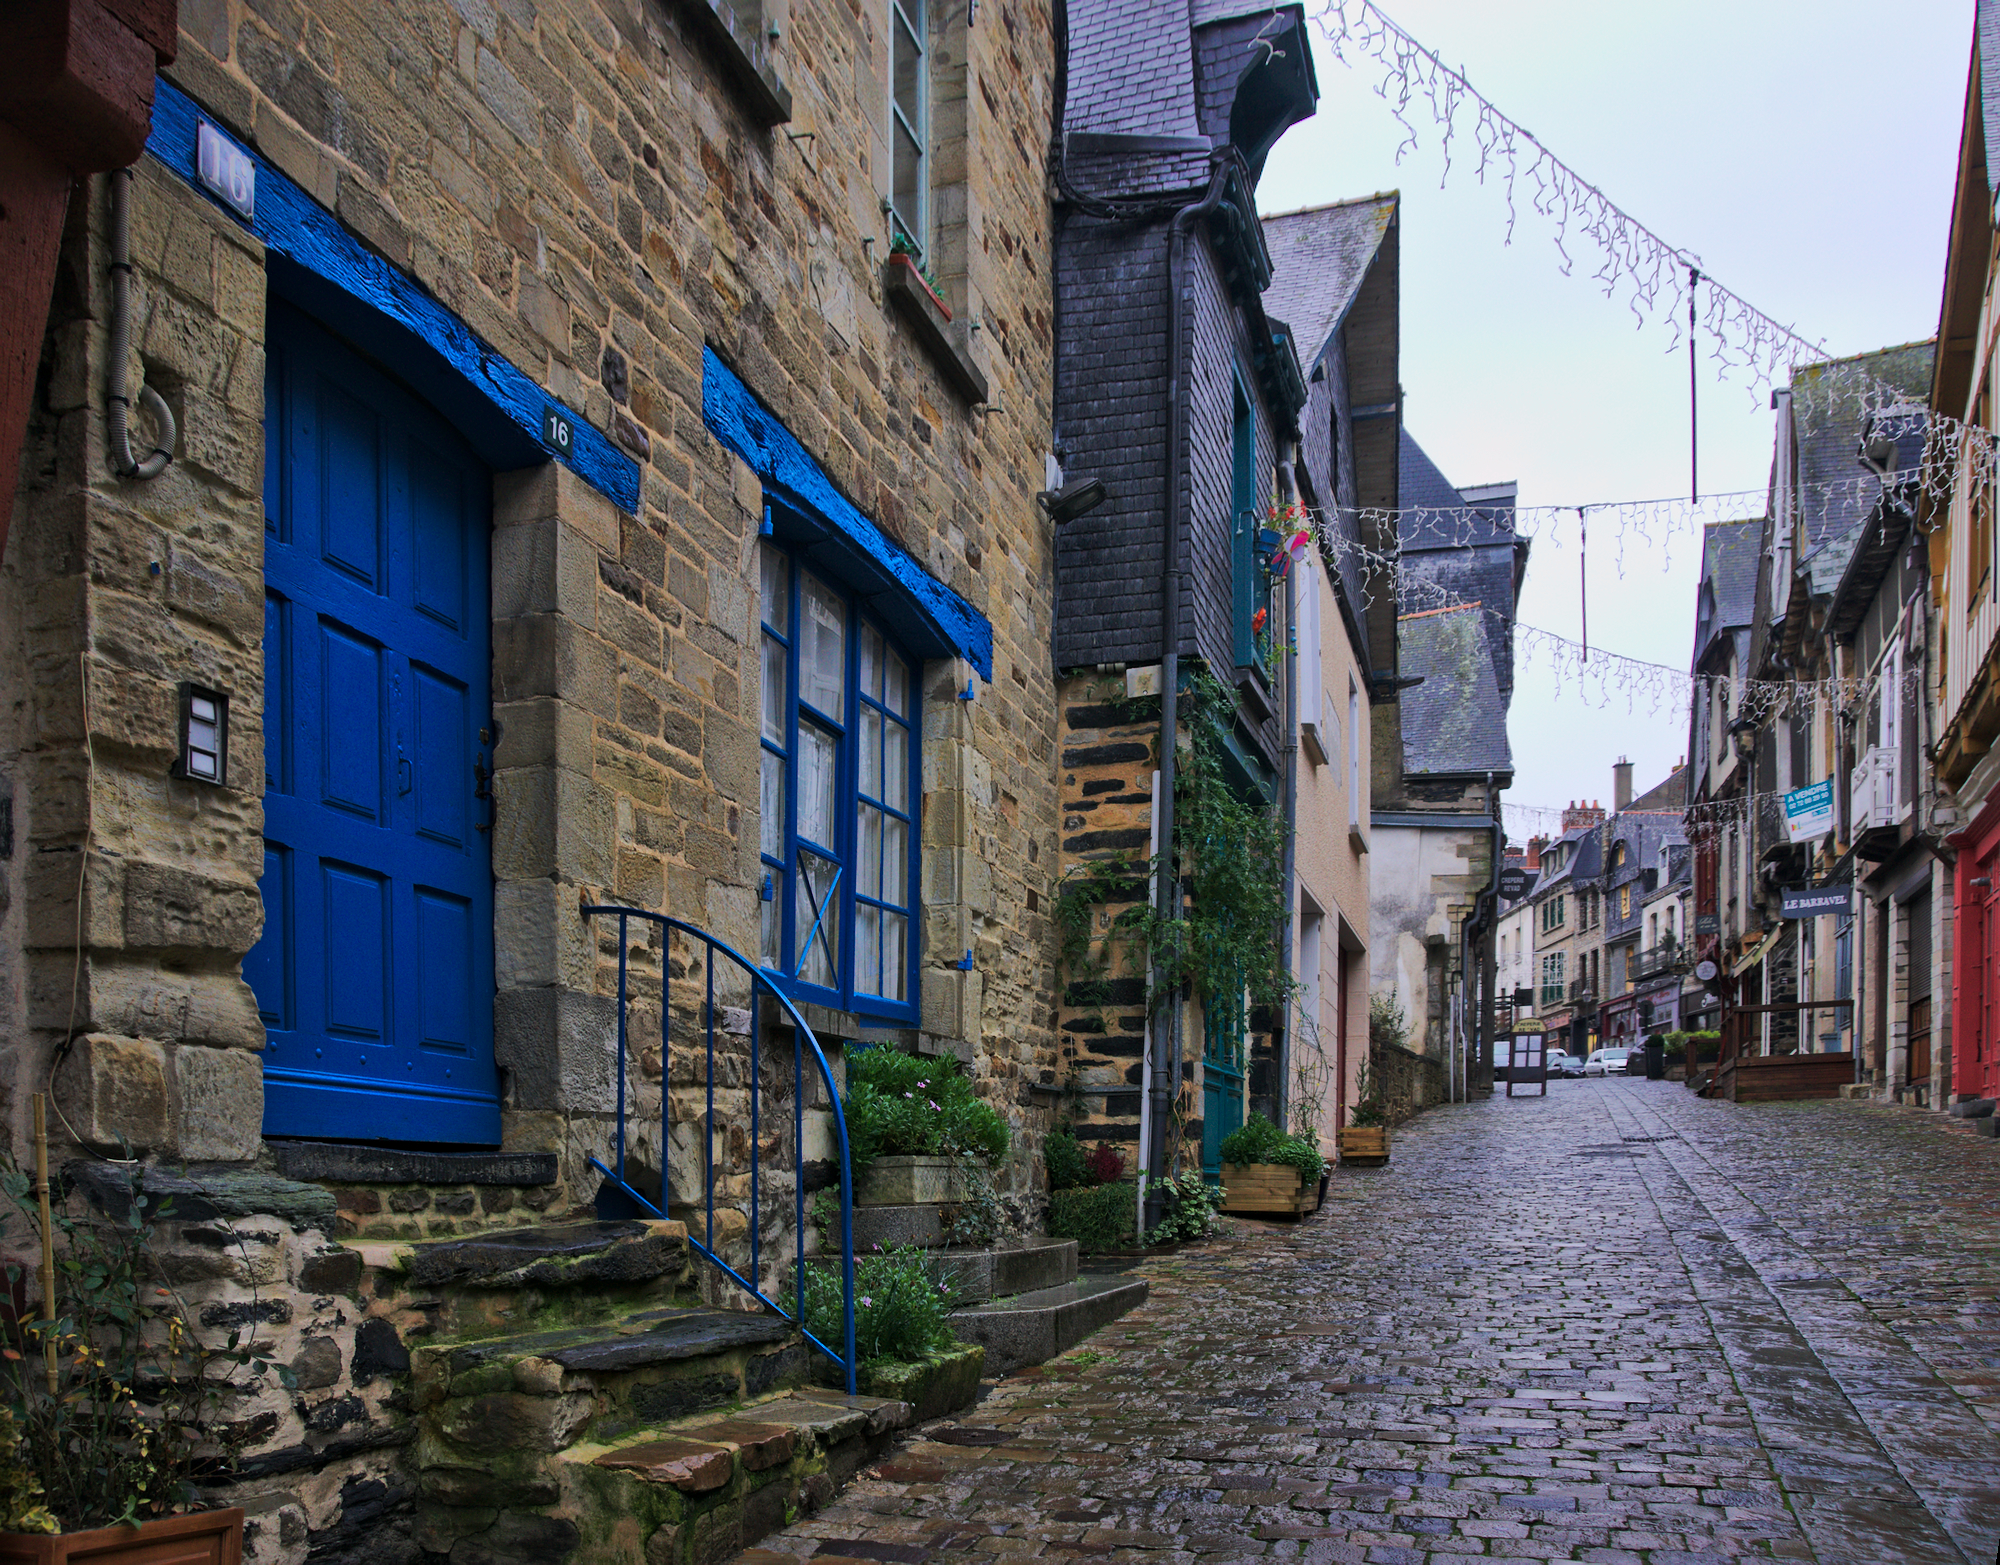
road, street, house, town, alley, cobblestone, city, wall, cityscape, village, france, facade, blue, tourism, lane, waterway, infrastructure, vitre, brittany, bretagne, neighbourhood, urban area, residential area, human settlement